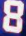
Number: 8